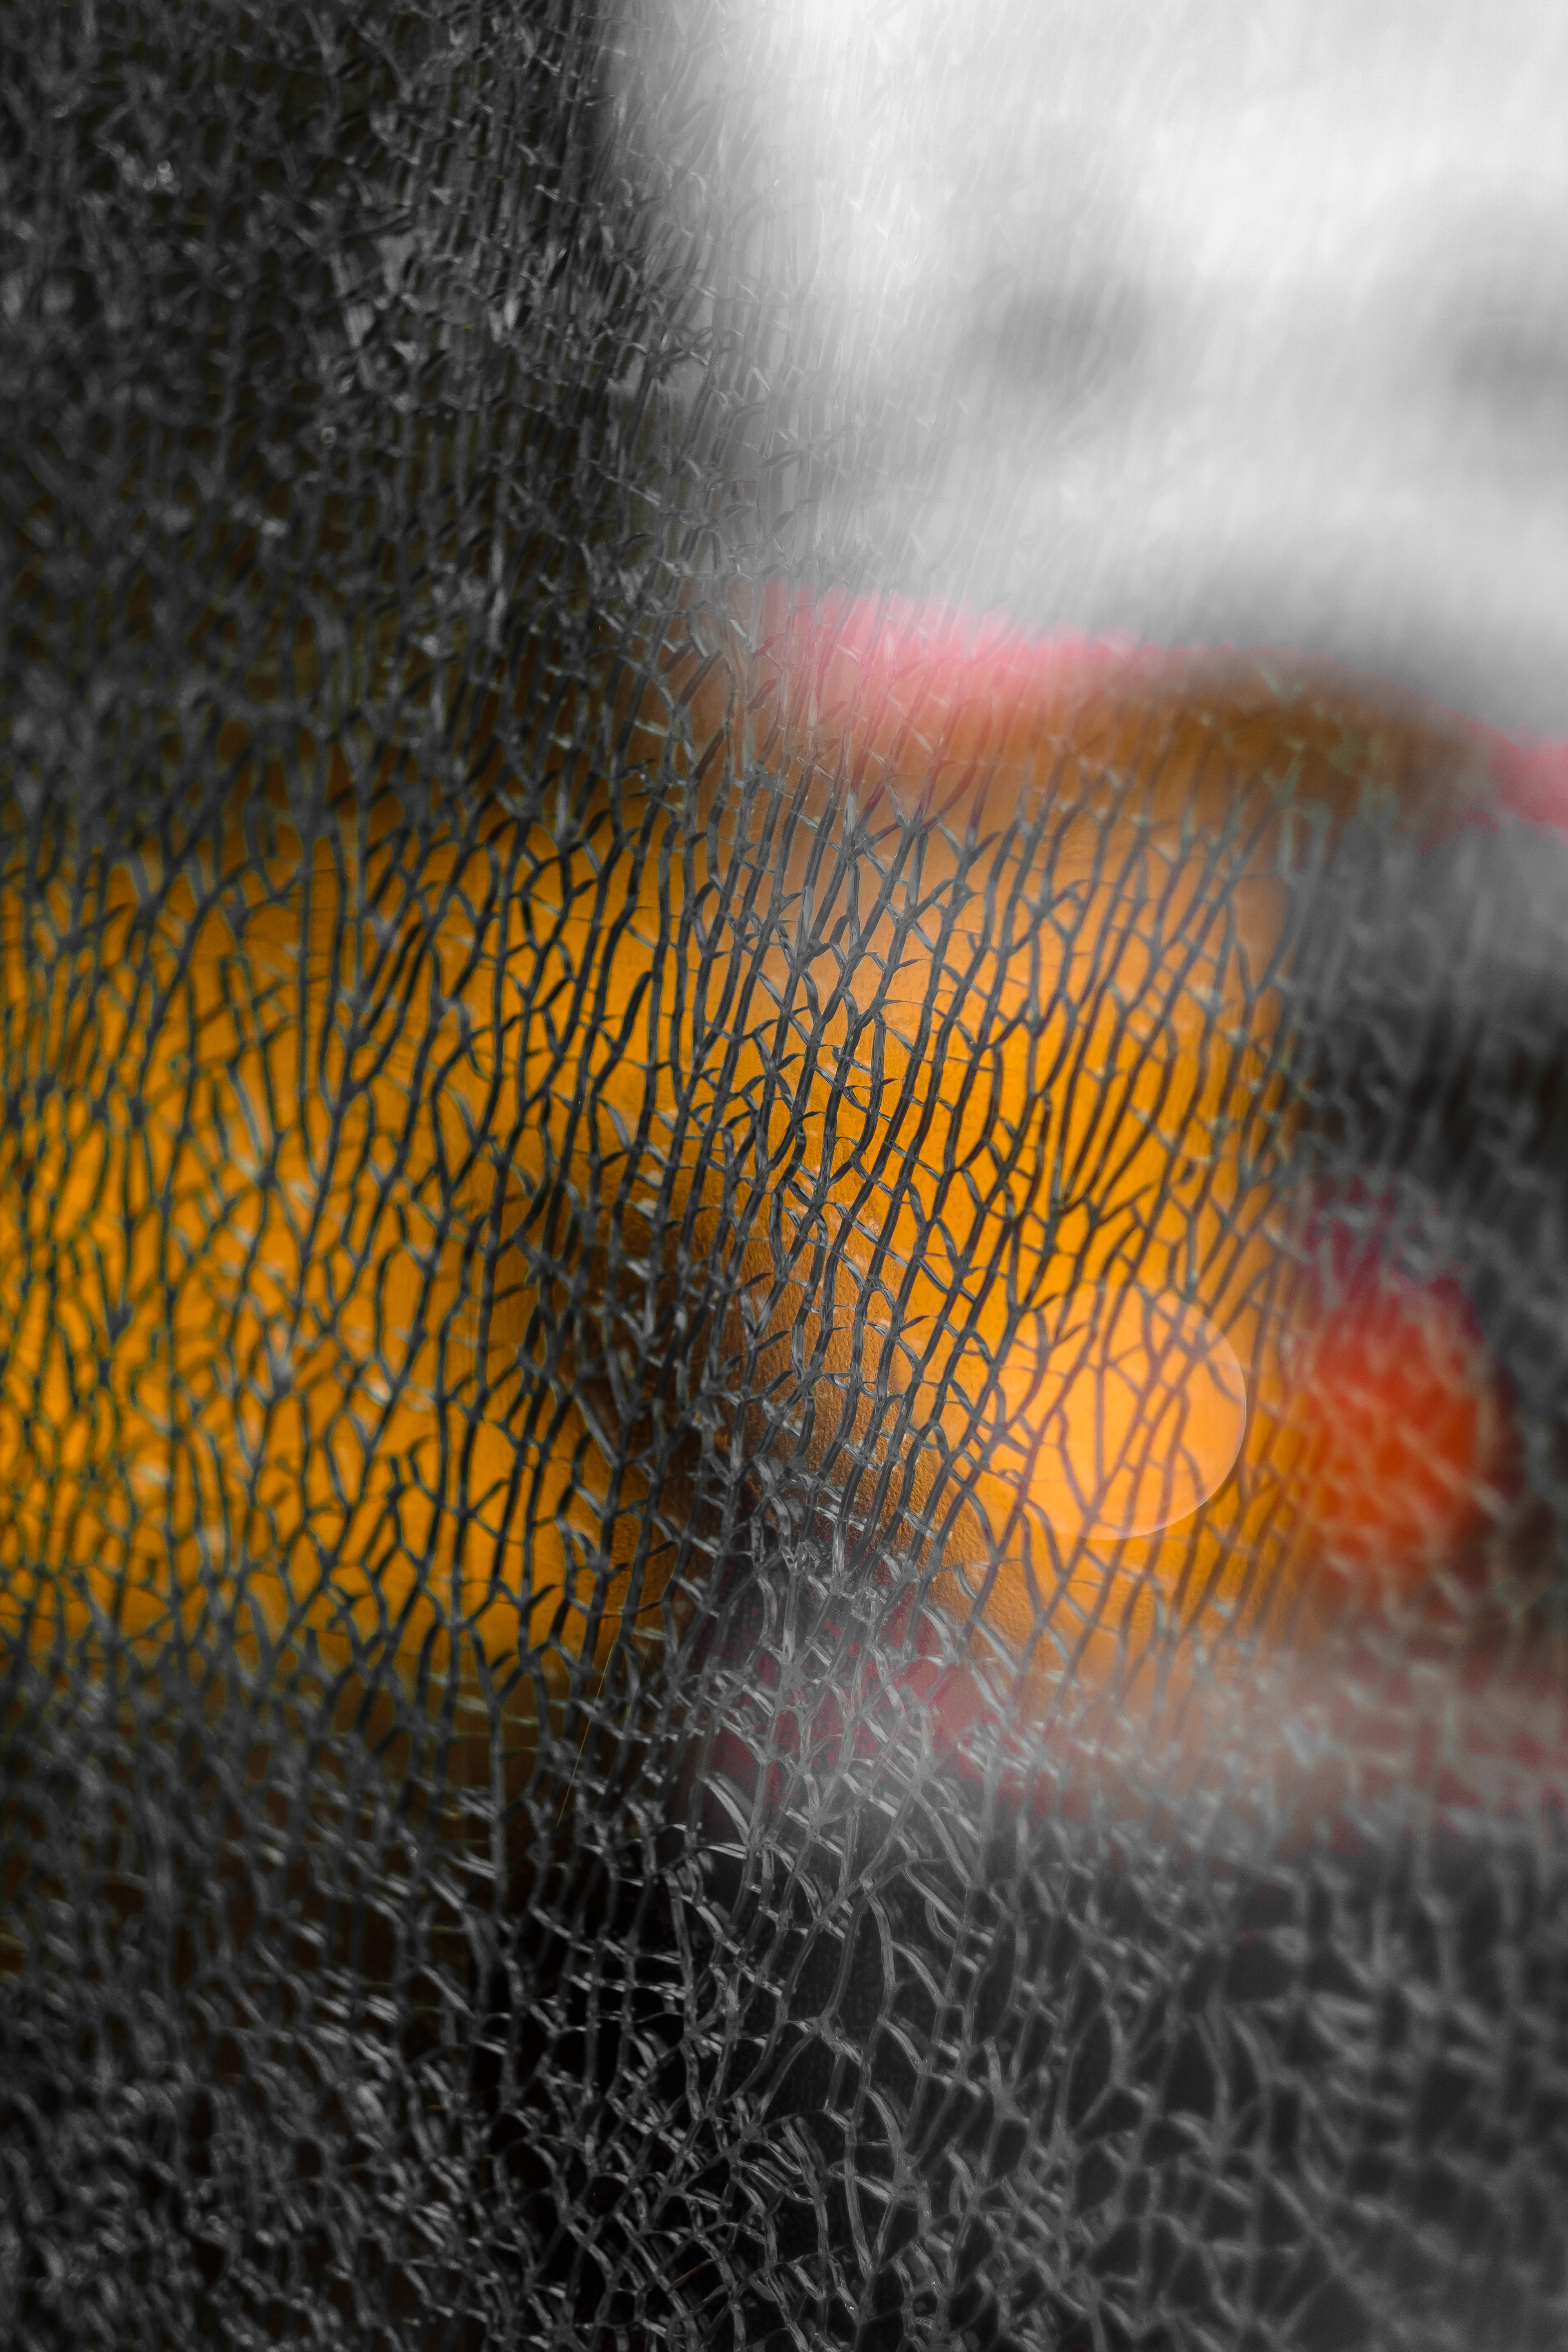
water, orange, red, light, sky, yellow, close up, geological phenomenon, photography, cloud, Colorfulness, chain link fencing